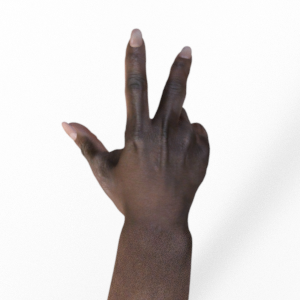
Label: scissors